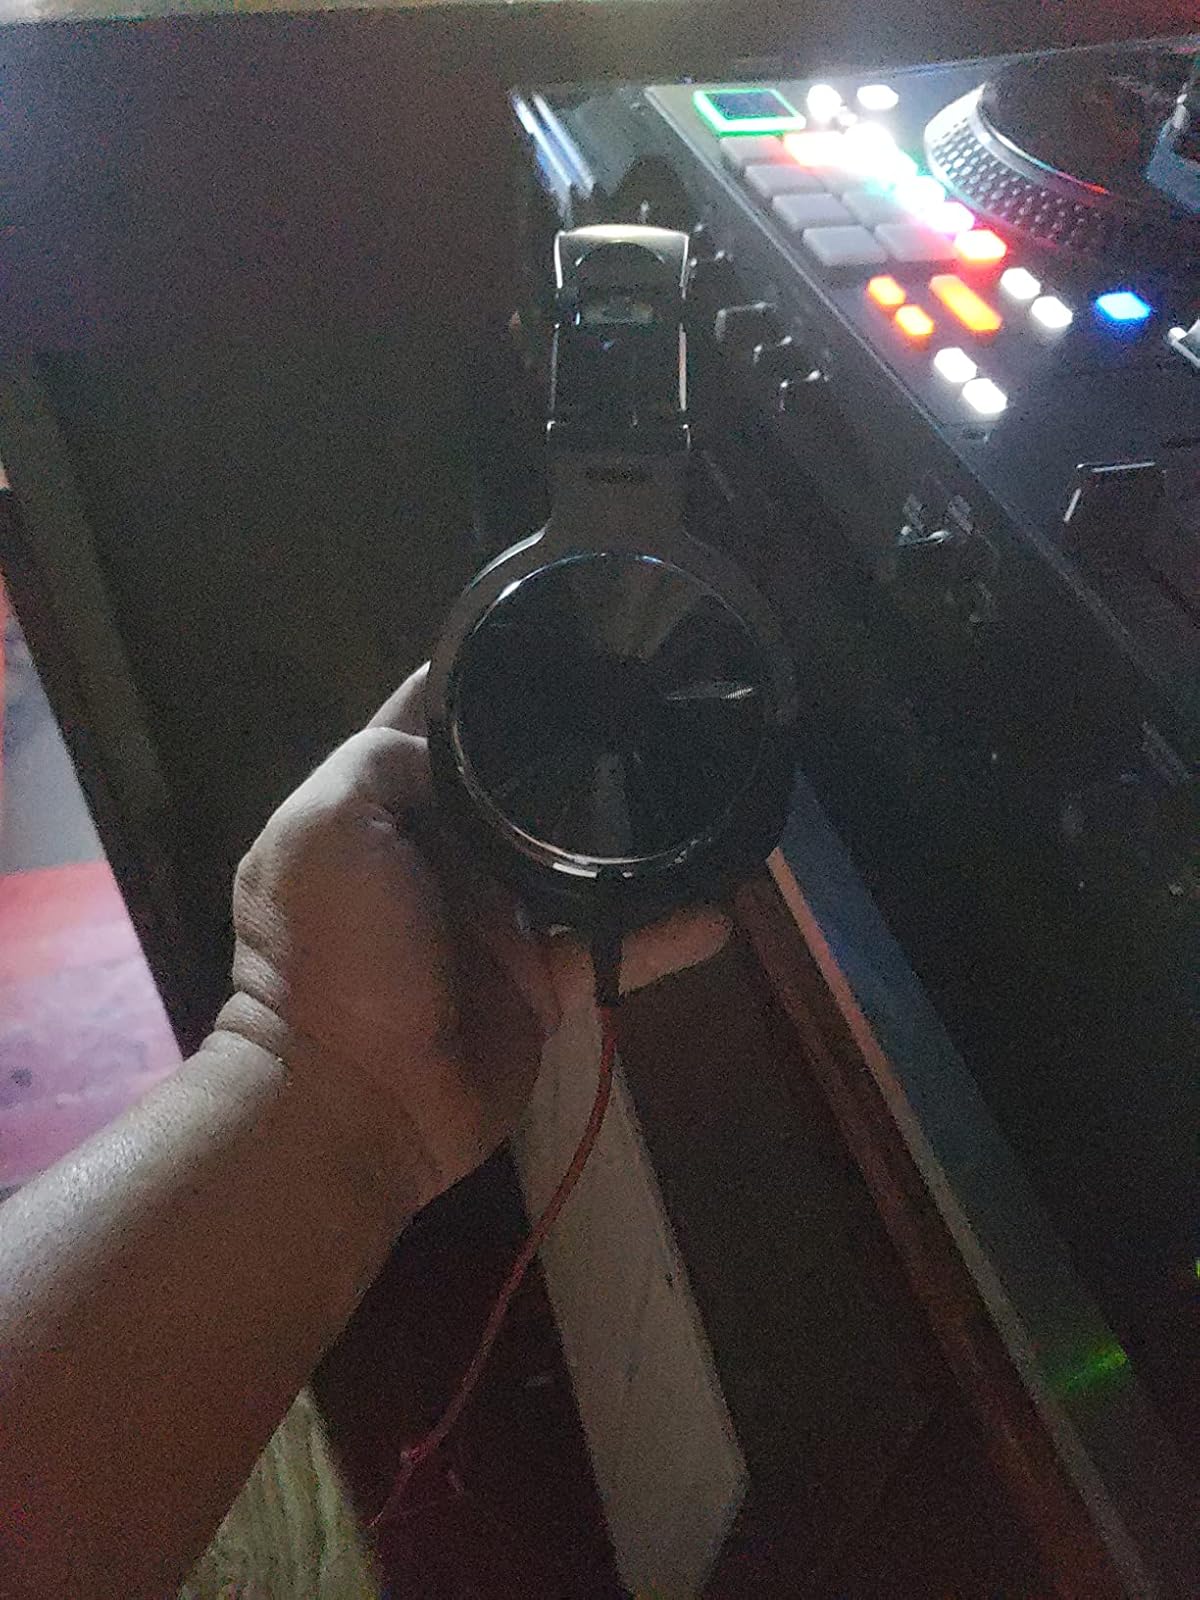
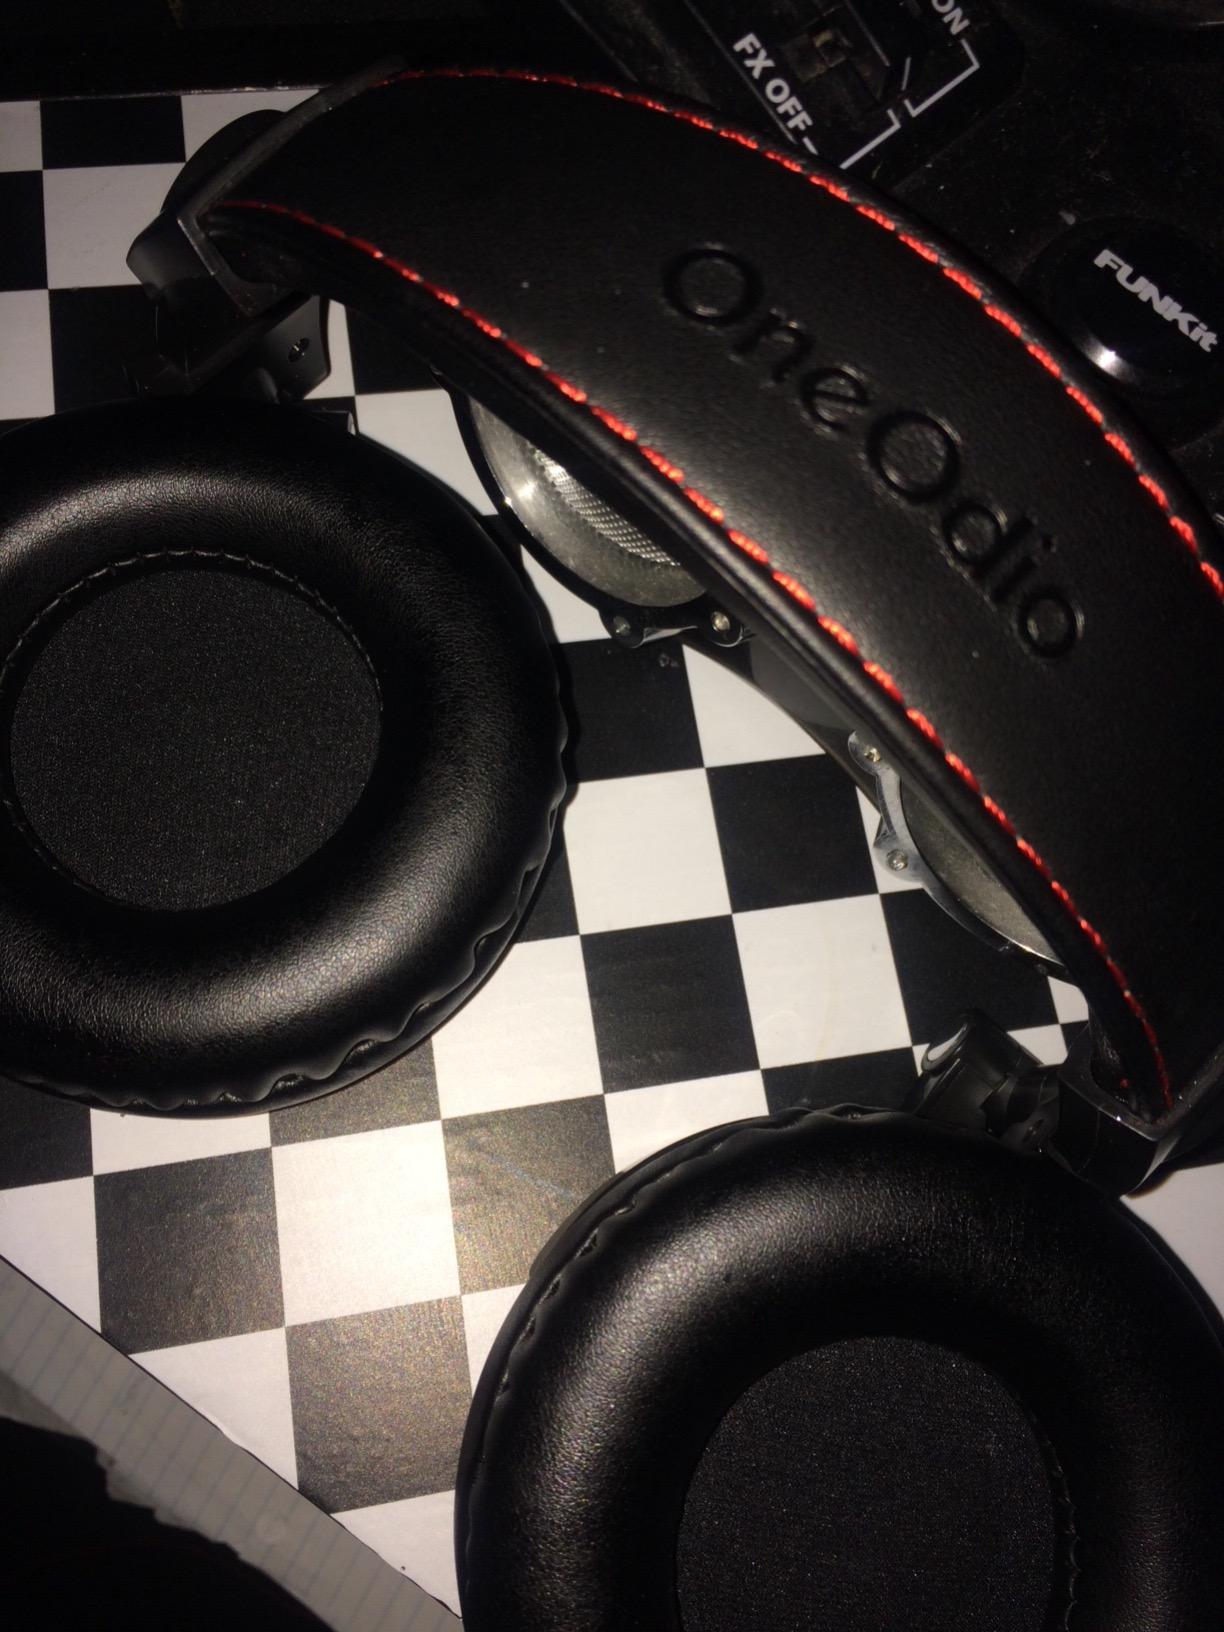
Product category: headphones
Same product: yes